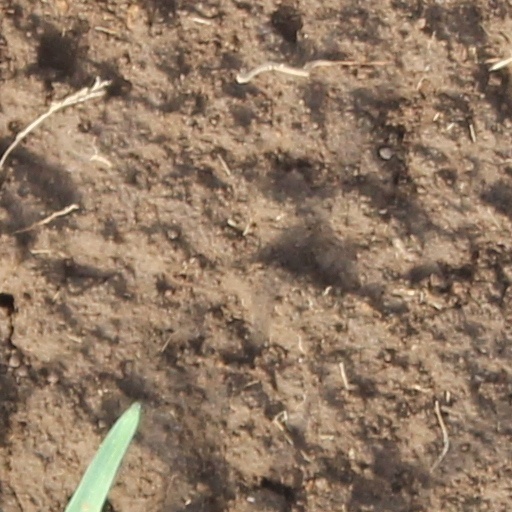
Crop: wheat